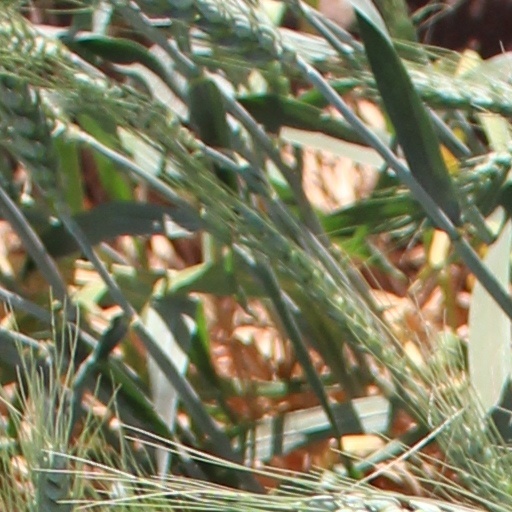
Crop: wheat